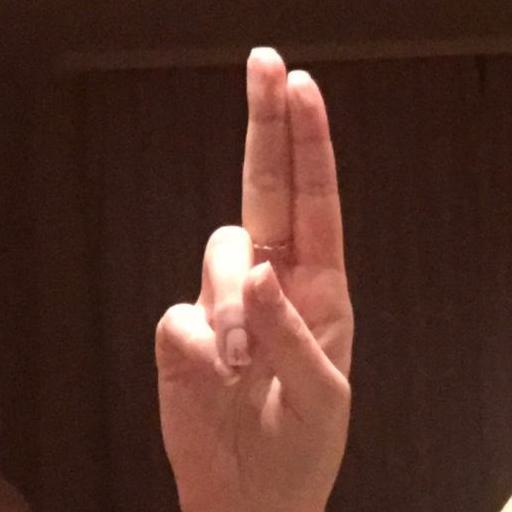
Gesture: two_up